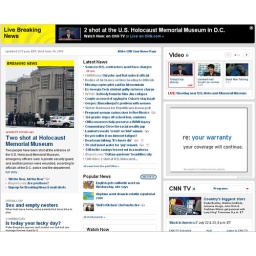
Two People Shot by Neo Nazi at Holocaust MuseumChrysler signs deal with FiatPregnant woman swims river to flee Mexico